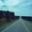
Label: road